Eighth Street Historic District

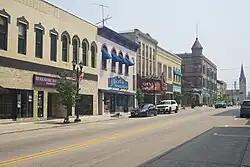
A portion of the district.

The Eighth Street Historic District is located in Manitowoc, Wisconsin, United States.